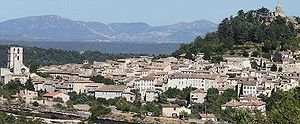
Forcalquier
Panoramaudsigt
Panoramaudsigt
Forcalquier er en kommune i departementet Alpes-de-Haute-Provence med 4.302 indbyggere ca. 550 meter over havet.